Dalixia Fernández

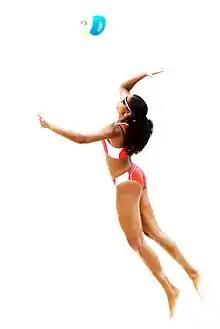
Fernández during the 2008 Summer Olympics

Dalixia Fernández Grasset (born November 26, 1977) is a female beach volleyball player from Cuba, who won the gold medal in the women's beach team competition at the 2003 Pan American Games in Santo Domingo, Dominican Republic, partnering Tamara Larrea. She represented her native country at three consecutive Summer Olympics, starting in 2000 in Sydney, Australia.